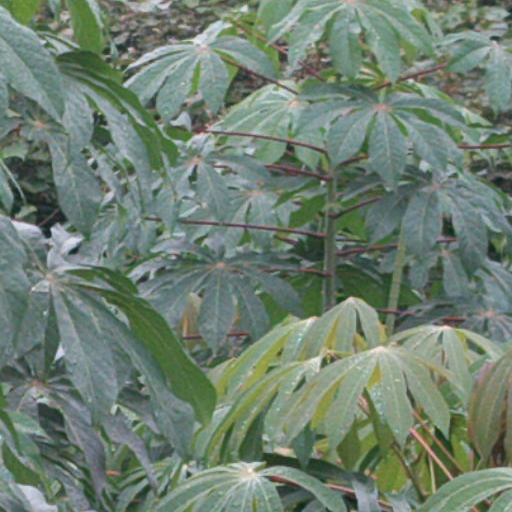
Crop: cassava